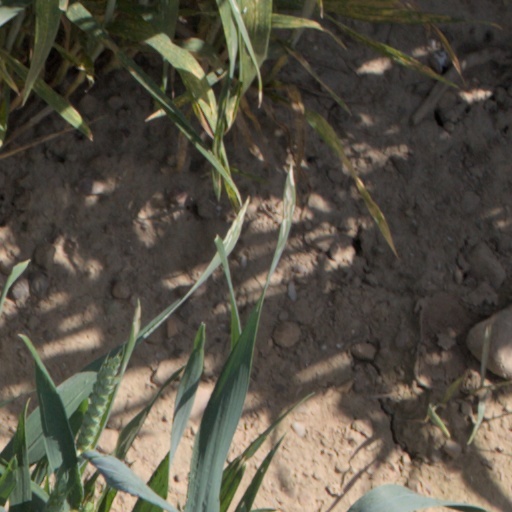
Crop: wheat